2017 AFL Grand Final

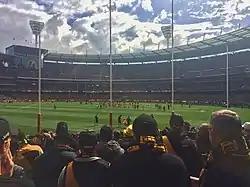
The view from the Great Southern Stand at the Melbourne Cricket Ground prior to the match.

The Grand Final was played in cool, mostly cloudy conditions with light winds coming in from the southwest. Rain briefly fell at points during the second quarter but not enough to seriously influence the game.